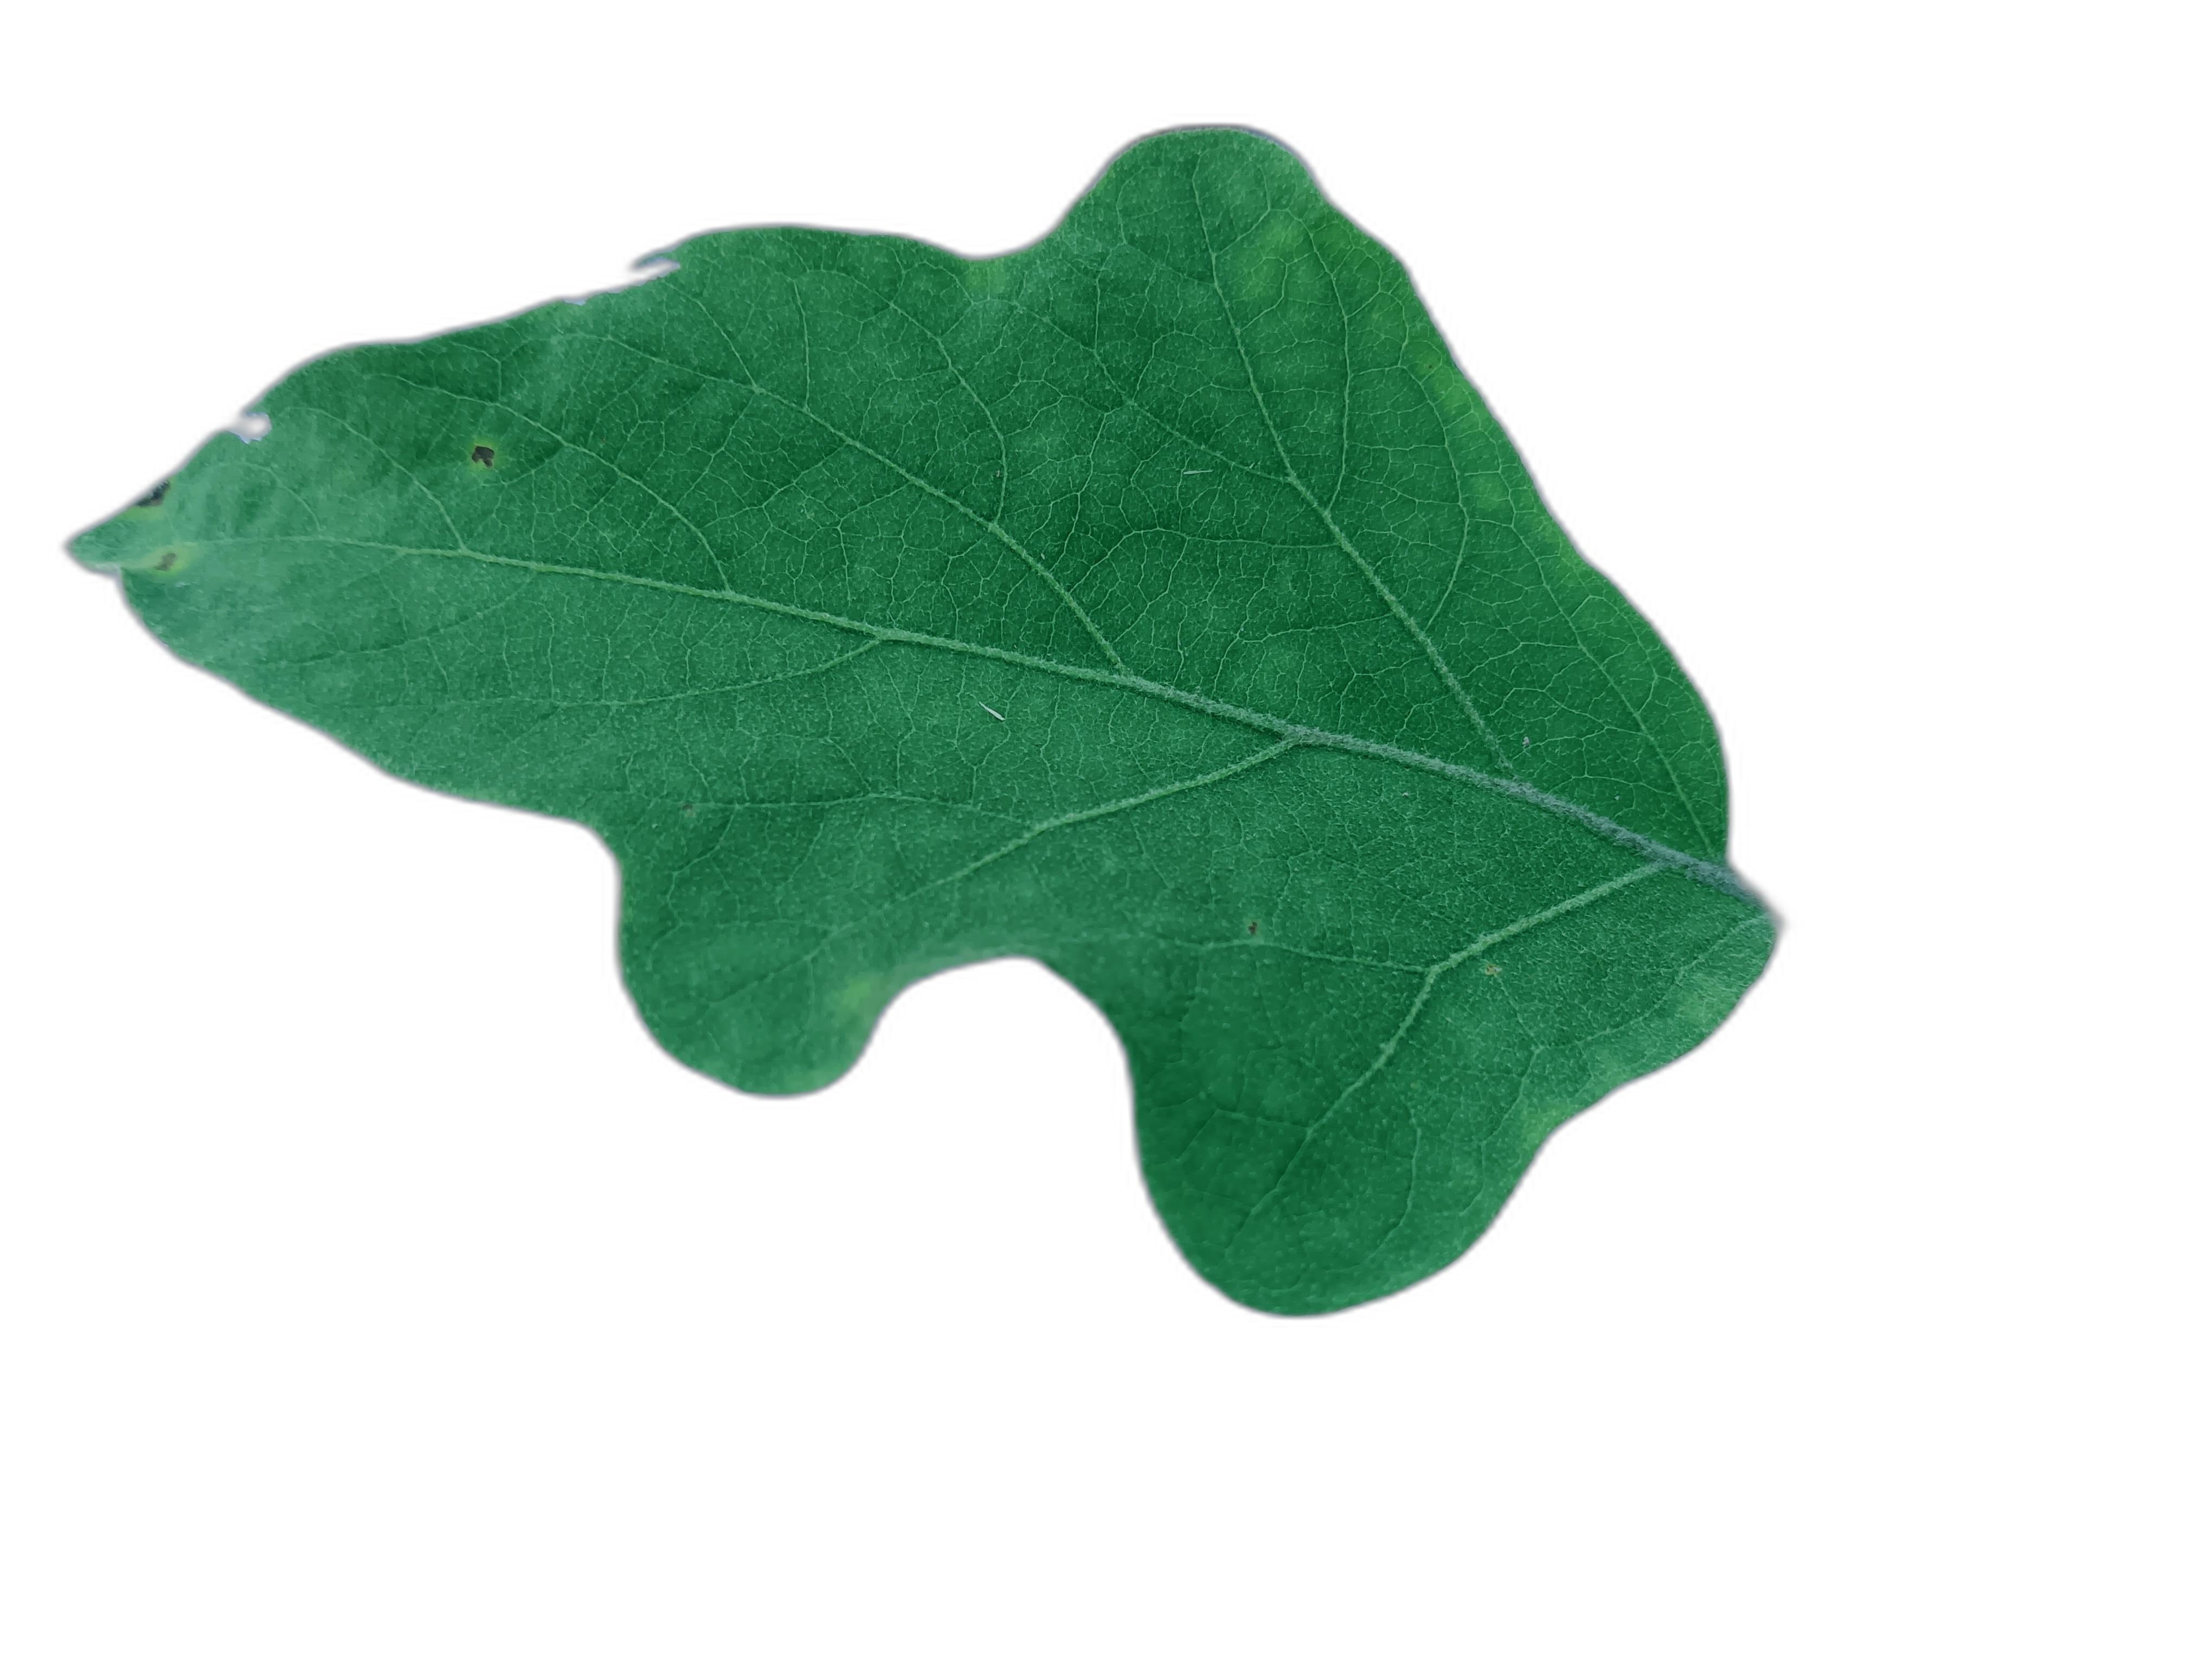
Label: Healthy Leaf